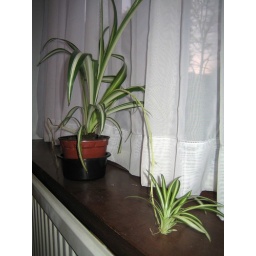
The spider plant in my bedroom is growing a twin of itself. Then it will TAKE OVER THE FLAT!